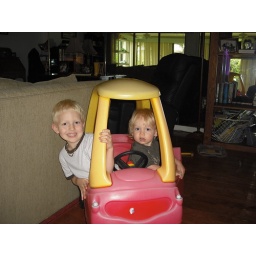
playing in the big red car